Enrique Meza Jr

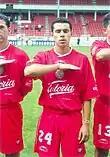
Meza playing for Toluca

Born in Mexico City, Meza made his senior debut with Toluca on 2 September 2000, in a 3–2 home win over Celaya. He then moved to Necaxa in 2001, but failed to establish himself as a regular starter for his new side and played for their reserve side at the time, Gallos Hidrocálidos de Aguascalientes.